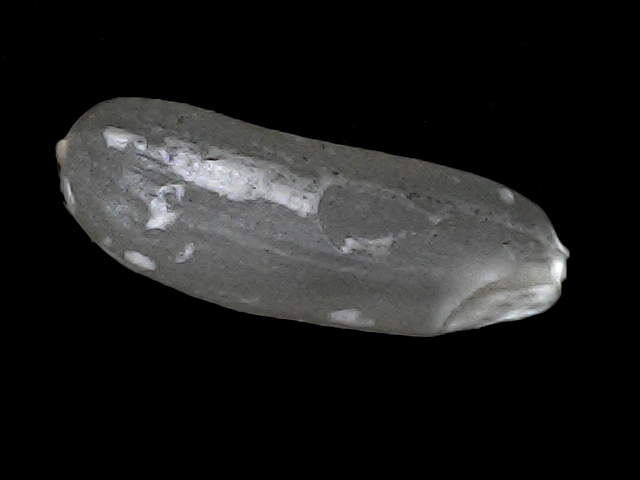
Rice variety: BD56